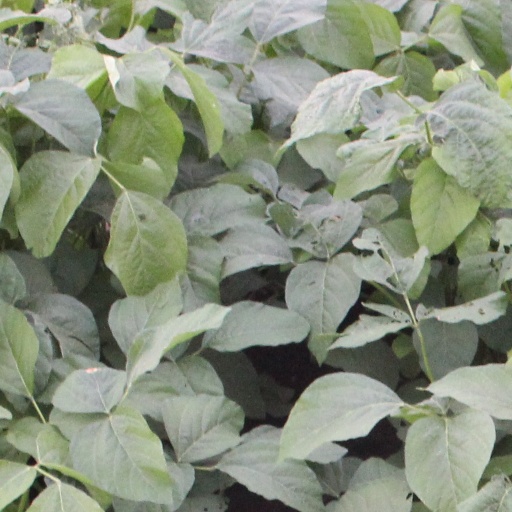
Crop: soybean